Challenger Deep

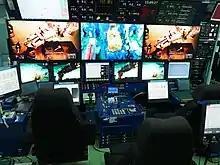
RV "Kairei" is used as the support ship for deep-diving ROVs.

In May/June 2009, the US Navy-owned 3,064-ton twin-hulled research vessel "Kilo Moana" (T-AGOR 26) was sent to the Challenger Deep area to conduct research. "Kilo Moana" is civilian-crewed and operated by SOEST. It is equipped with two multibeam echosounders with sub-bottom profiler add-ons (the 191-beam 12 kHz Kongsberg Simrad EM120 with SBP-1200, capable of accuracies of 0.2–0.5% of water depth across the entire swath), gravimeter, and magnetometer. The EM-120 uses 1 by 1 degree sonar-emissions at the sea surface. Each 1 degree beam width sonar ping expands to cover a circular area about in diameter at depth. Whilst mapping the Challenger Deep the sonar equipment indicated a maximum depth of at an undisclosed position. Navigation equipment includes the Applanix POS MV320 V4, rated at accuracies of 0.5–2 m. RV "Kilo Moana" was also used as the support ship of the hybrid remotely operated underwater vehicle (HROV) "Nereus" that dived three times to the Challenger Deep bottom during the May/June 2009 cruise and did not confirm the sonar established maximum depth by its support ship.